Marty Bergen (baseball)

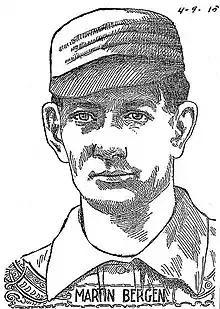
Drawing of Bergen in his baseball uniform

Bergen's teammates appreciated his strong arm and hustling style of play, but relations between the catcher and the team soured quickly. An article from May 1896 related how "Martin Bergen, the young backstop [...] is unpopular with his fellow players on the Boston team. Bergen is a sullen, sarcastic chap, never associates with the players, and always nurses a fancied grievance. His disposition handicaps his playing talents." While the team was on a road trip to St. Louis in 1898, Bergen slapped teammate Vic Willis while the ballclub was eating breakfast. He threatened to club his teammates to death at the end of the year. The team's mixed emotions were expressed by an anonymous Boston player quoted in the press: "He has made trouble with a good many of the boys and we just give him a wide berth. But he's a ballplayer, and once we get into a game, personal feelings are set aside in admiration of the artist, for such he is."